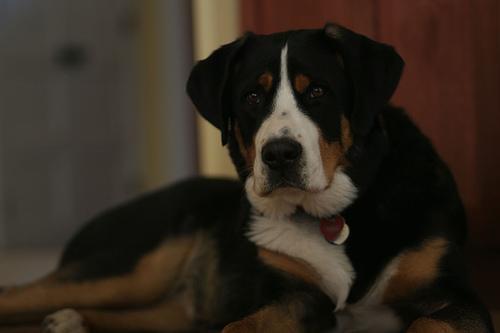
Greater_Swiss_Mountain_dog